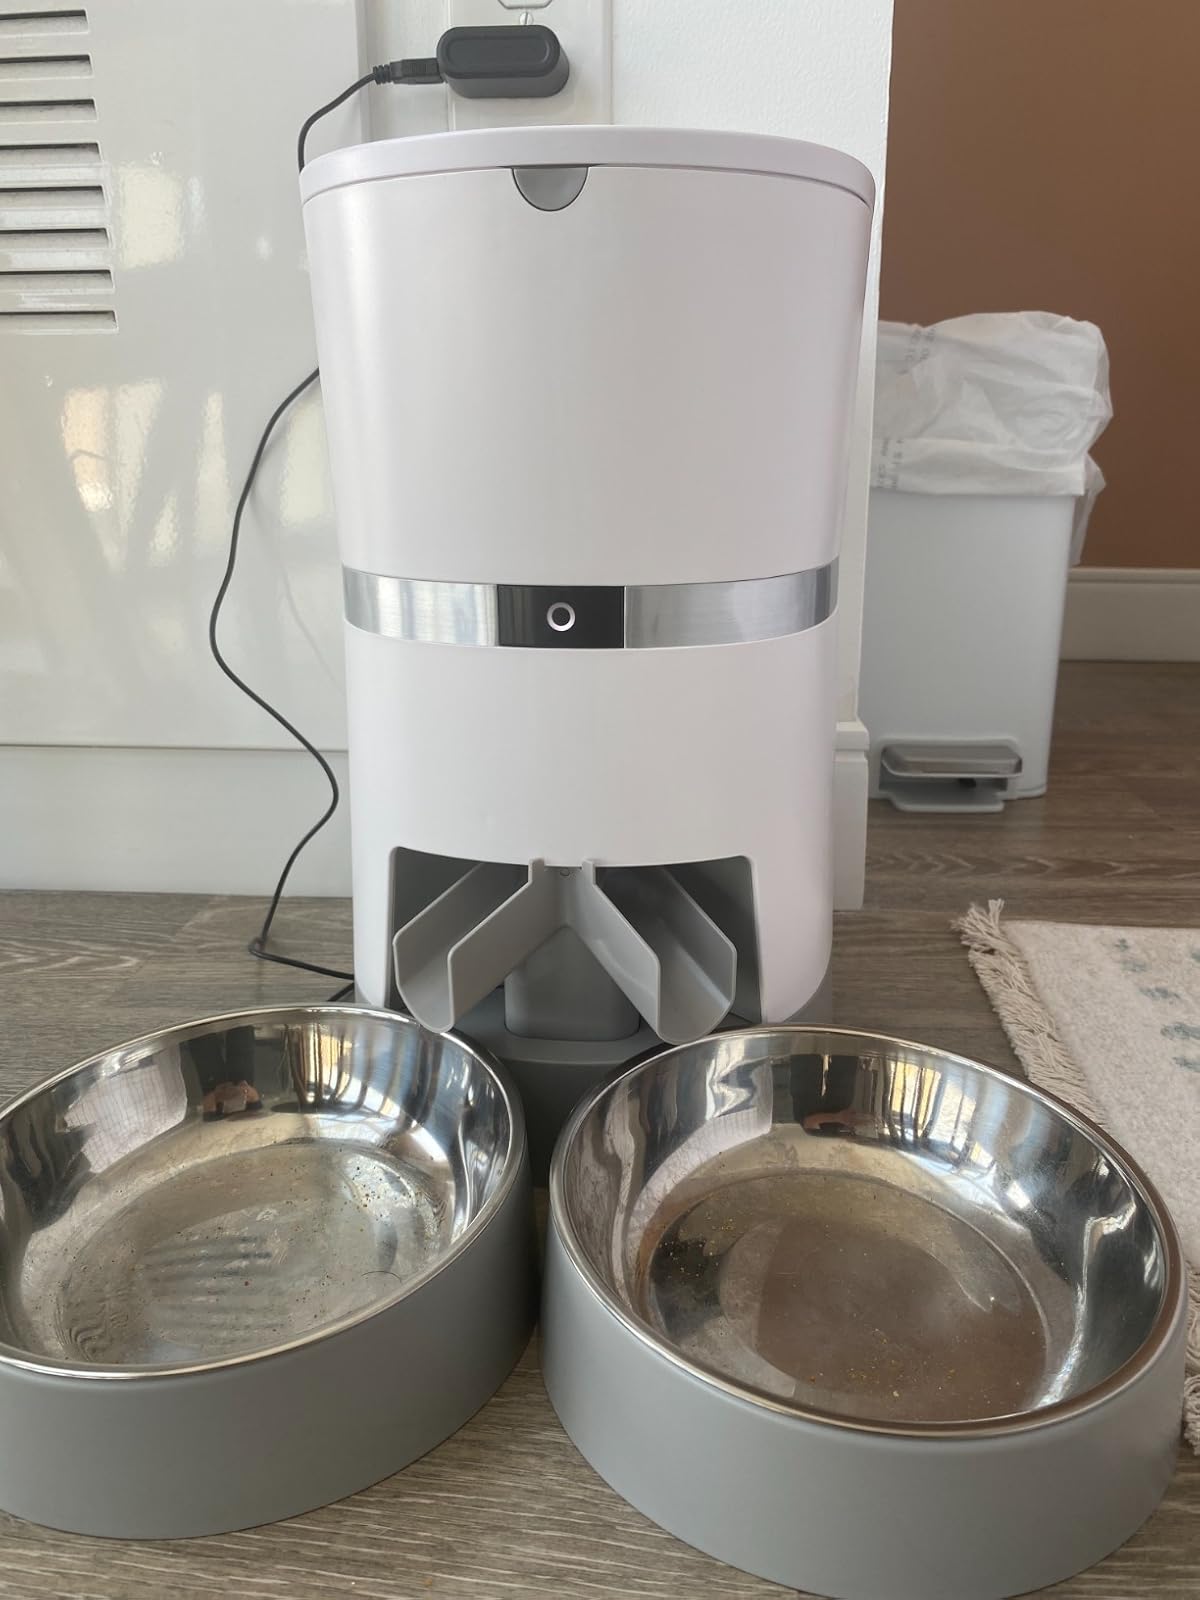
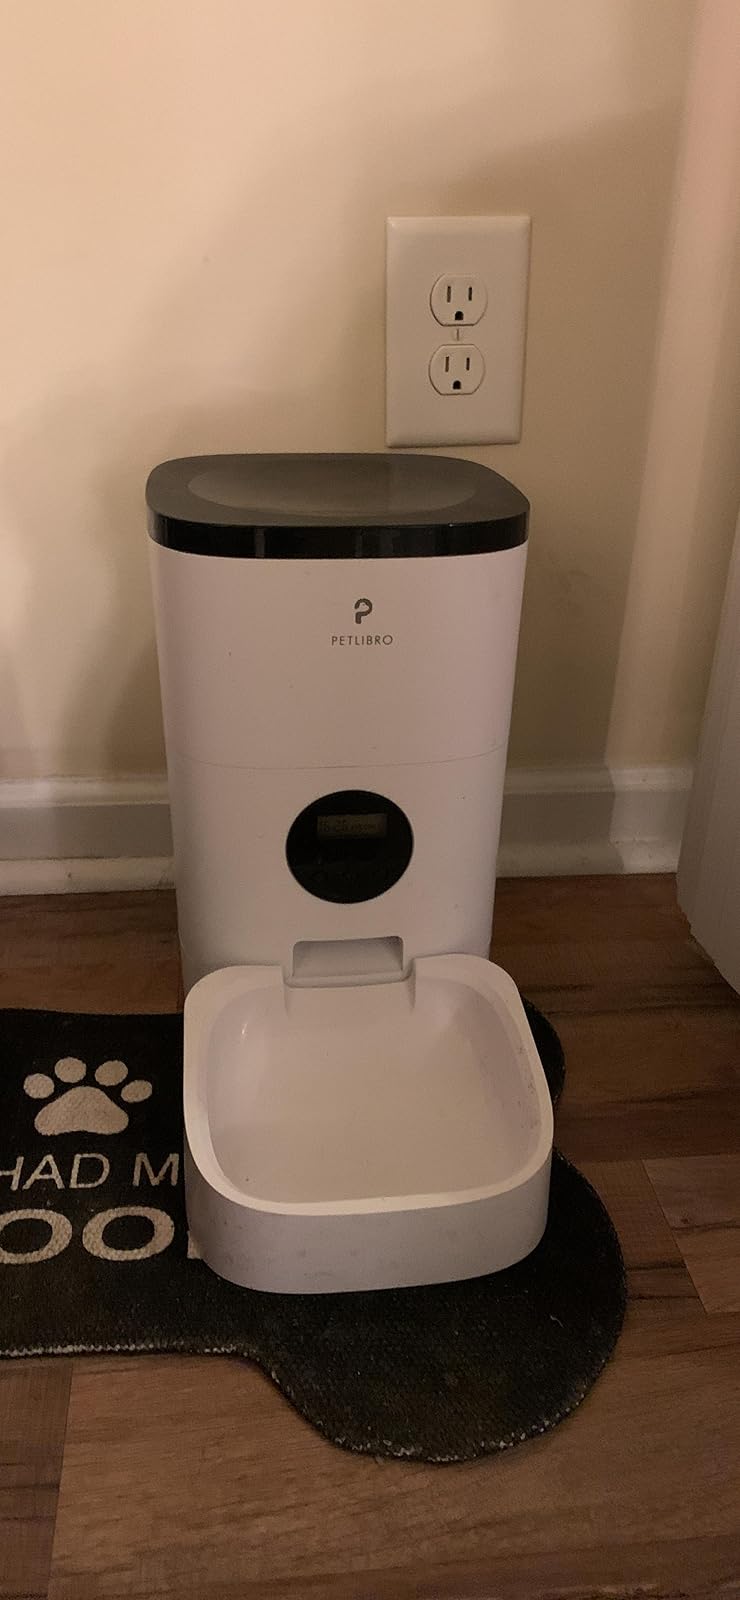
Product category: items_feeder
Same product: no